Hesse-Rheinfels

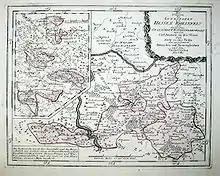
Territories of Hesse-Rheinfels, 1794

Philip was the third son of Philip the Magnanimous, Landgrave of Hesse and Christine of Saxony (1505–1549). After his father's death in 1567, the Landgraviate of Hesse was divided among the four sons of his first marriage. Philip the younger received a portion of about an eighth of his father's territories, mainly the former Lower County of Katzenelnbogen with its four Ämter Rheinfels (with the city of St. Goar and the residence Rheinfels Castle) on the left bank of the Rhine, and Braubach, Reichenberg and Hohenstein on the right bank.